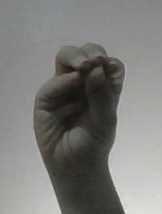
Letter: ha